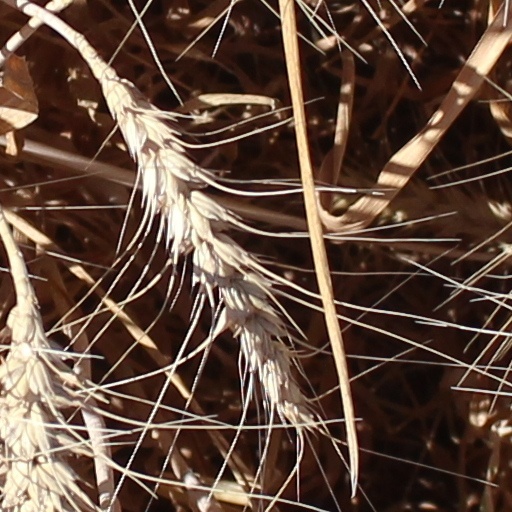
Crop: wheat